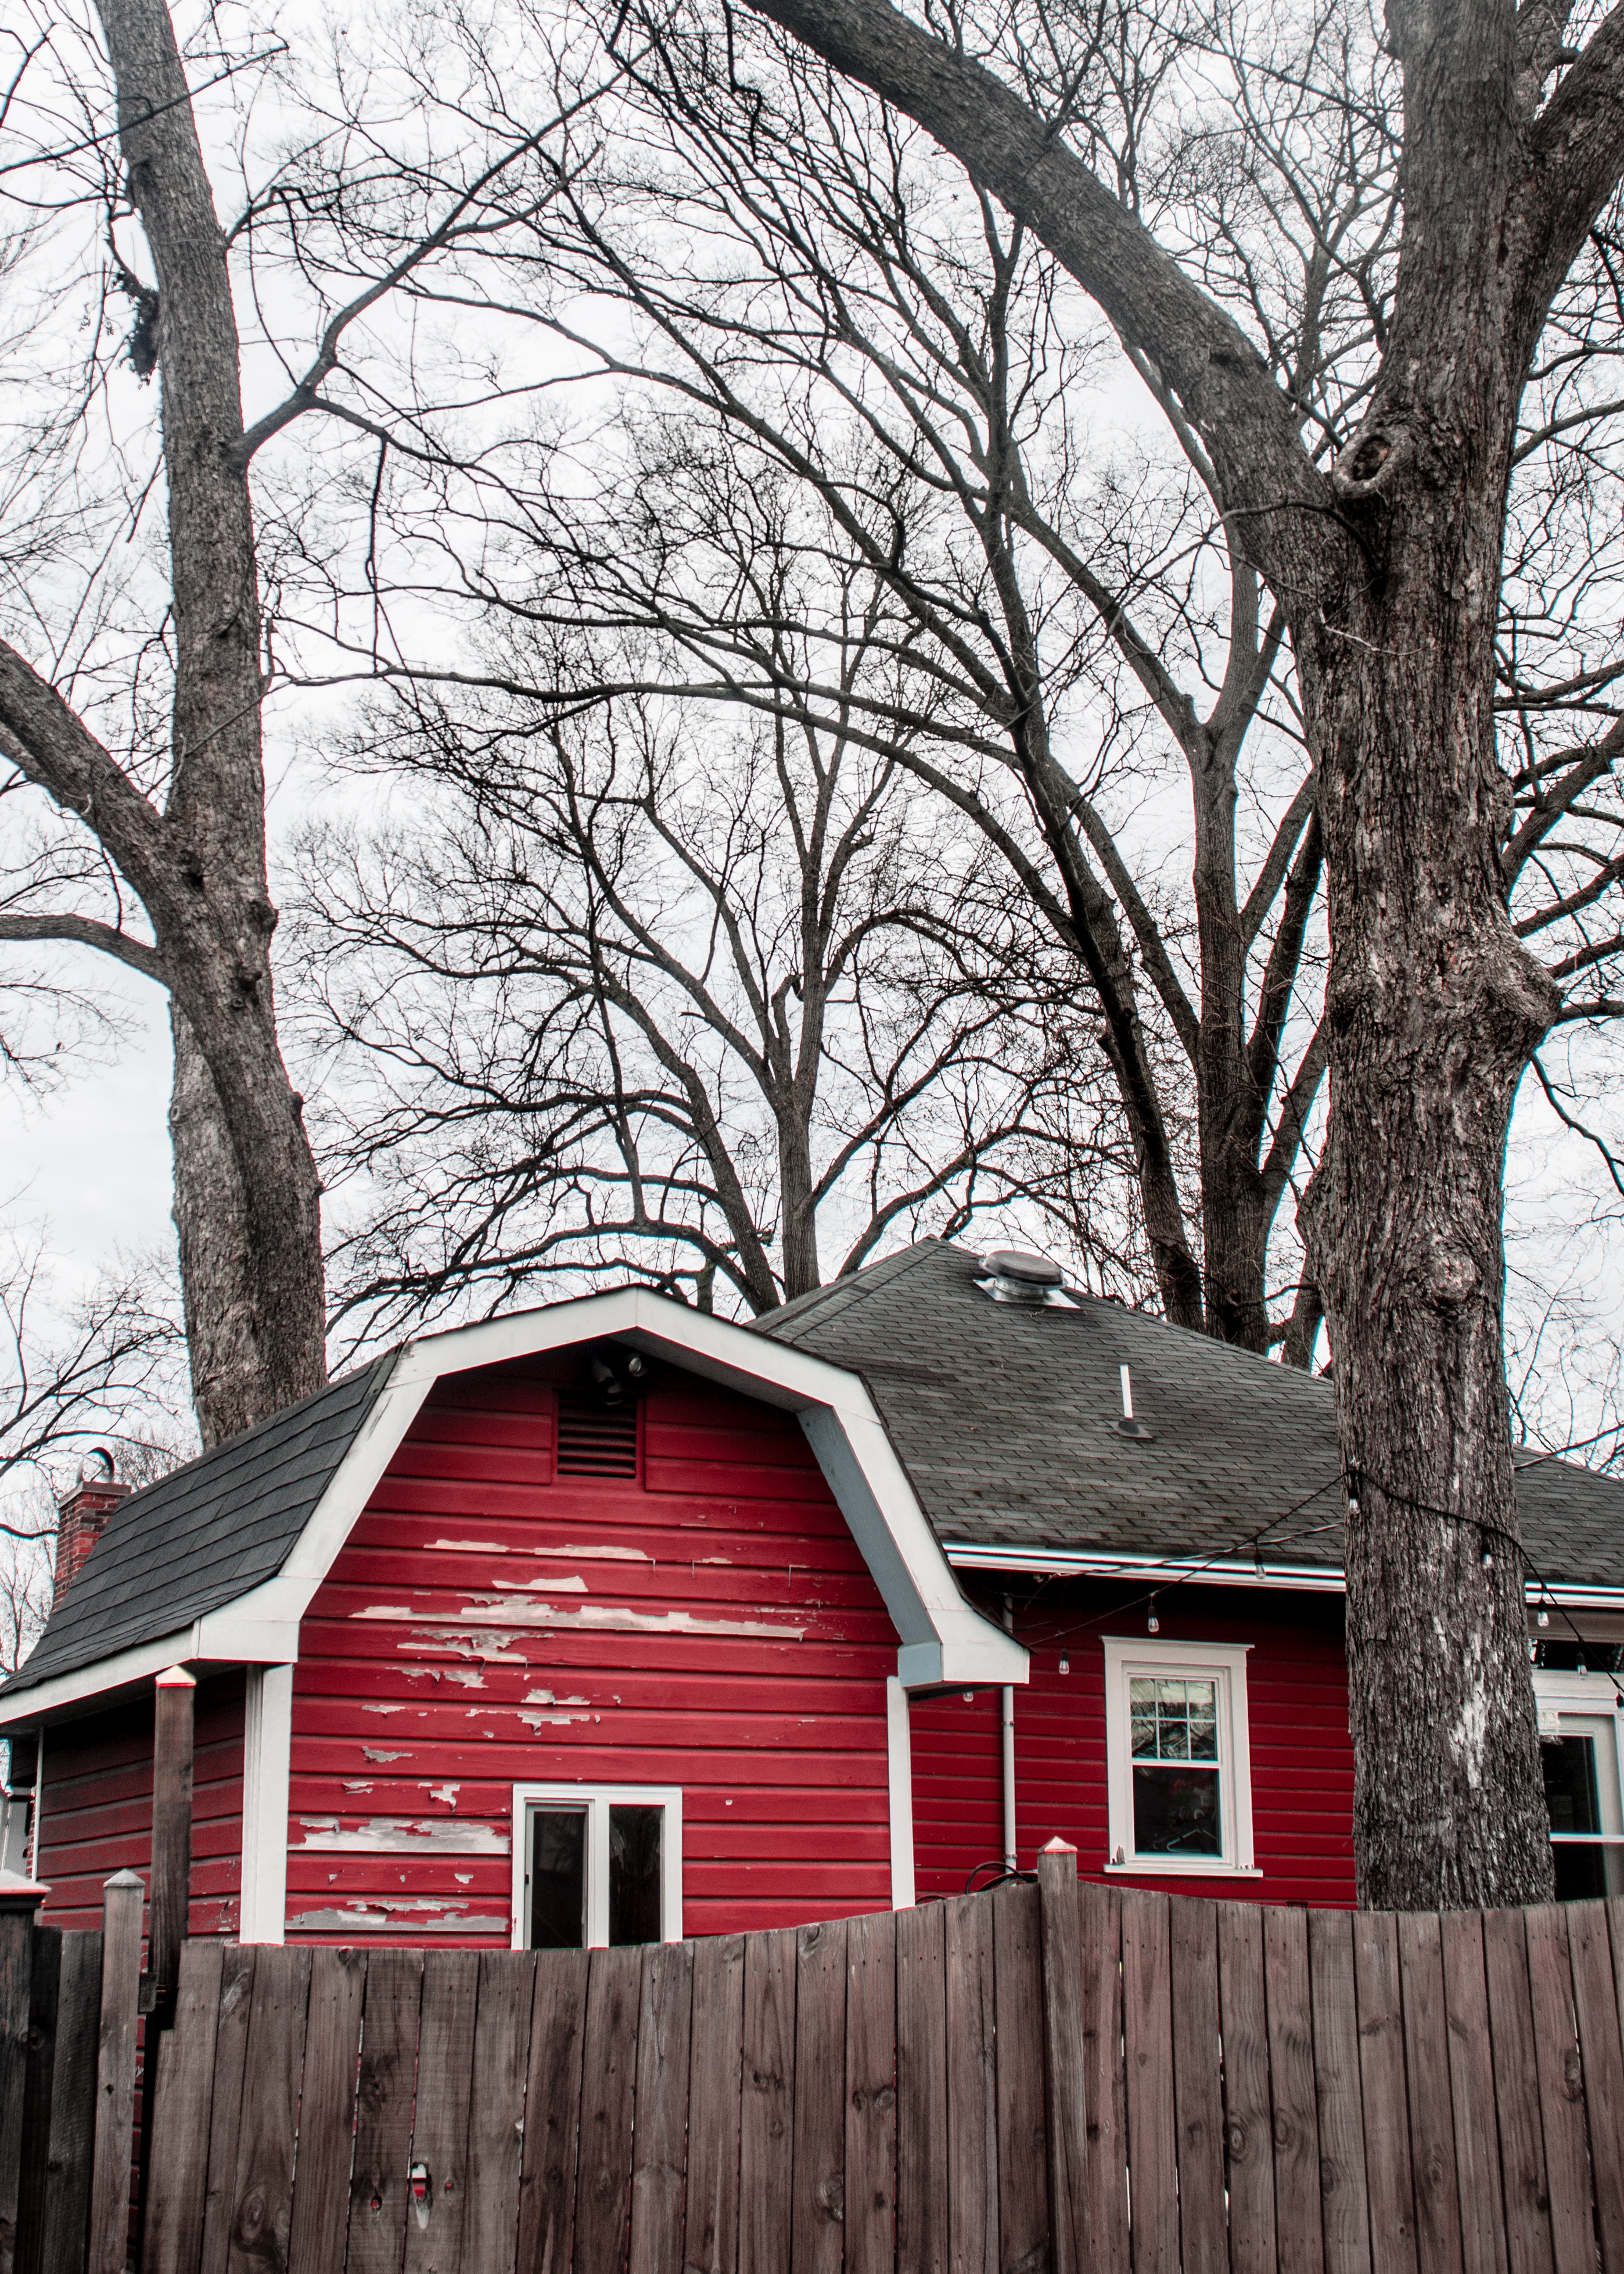
landscape, tree, forest, snow, winter, fence, architecture, plant, wood, house, building, barn, home, country, spring, red, cottage, facade, season, trees, neighbourhood, rural area, red house, urban area, woody plant